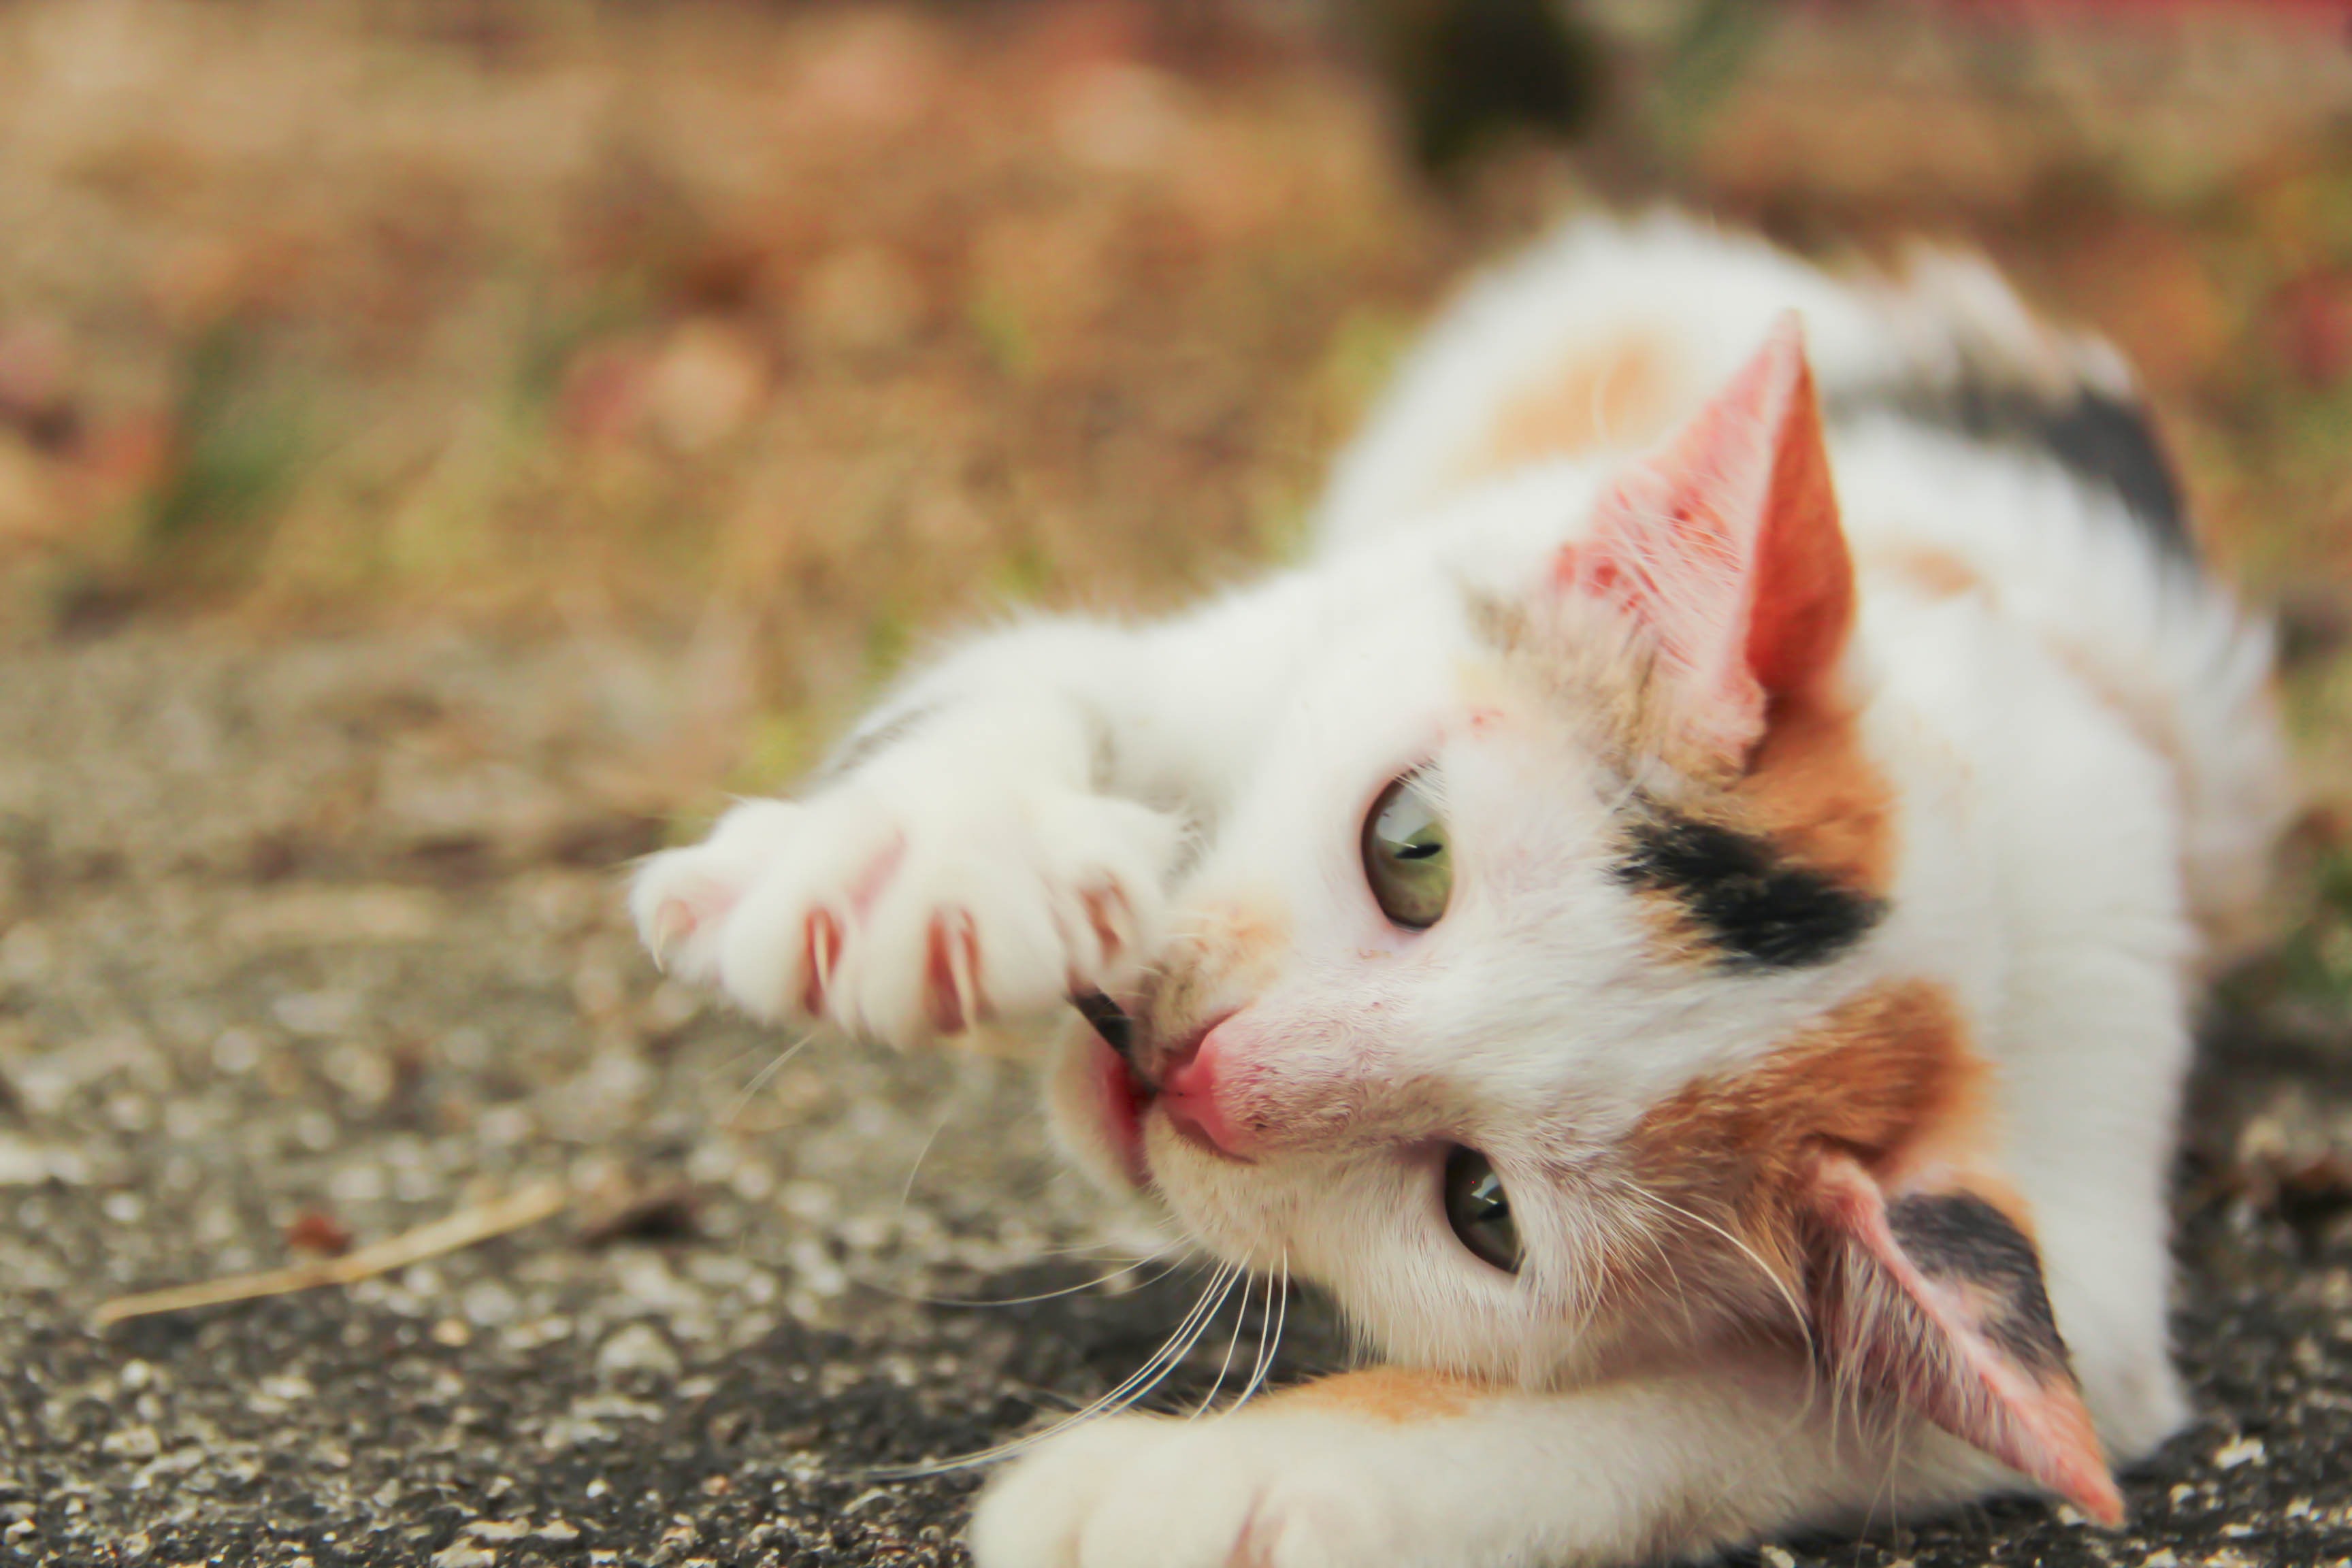
grass, animal, pet, fur, kitten, cat, feline, tabby, mammal, playing, claw, yawn, nose, whiskers, kitty, furry, skin, vertebrate, creature, domestic, stare, curious, breed, veterinarian, household, meow, purr, pussy cat, small to medium sized cats, cat like mammal